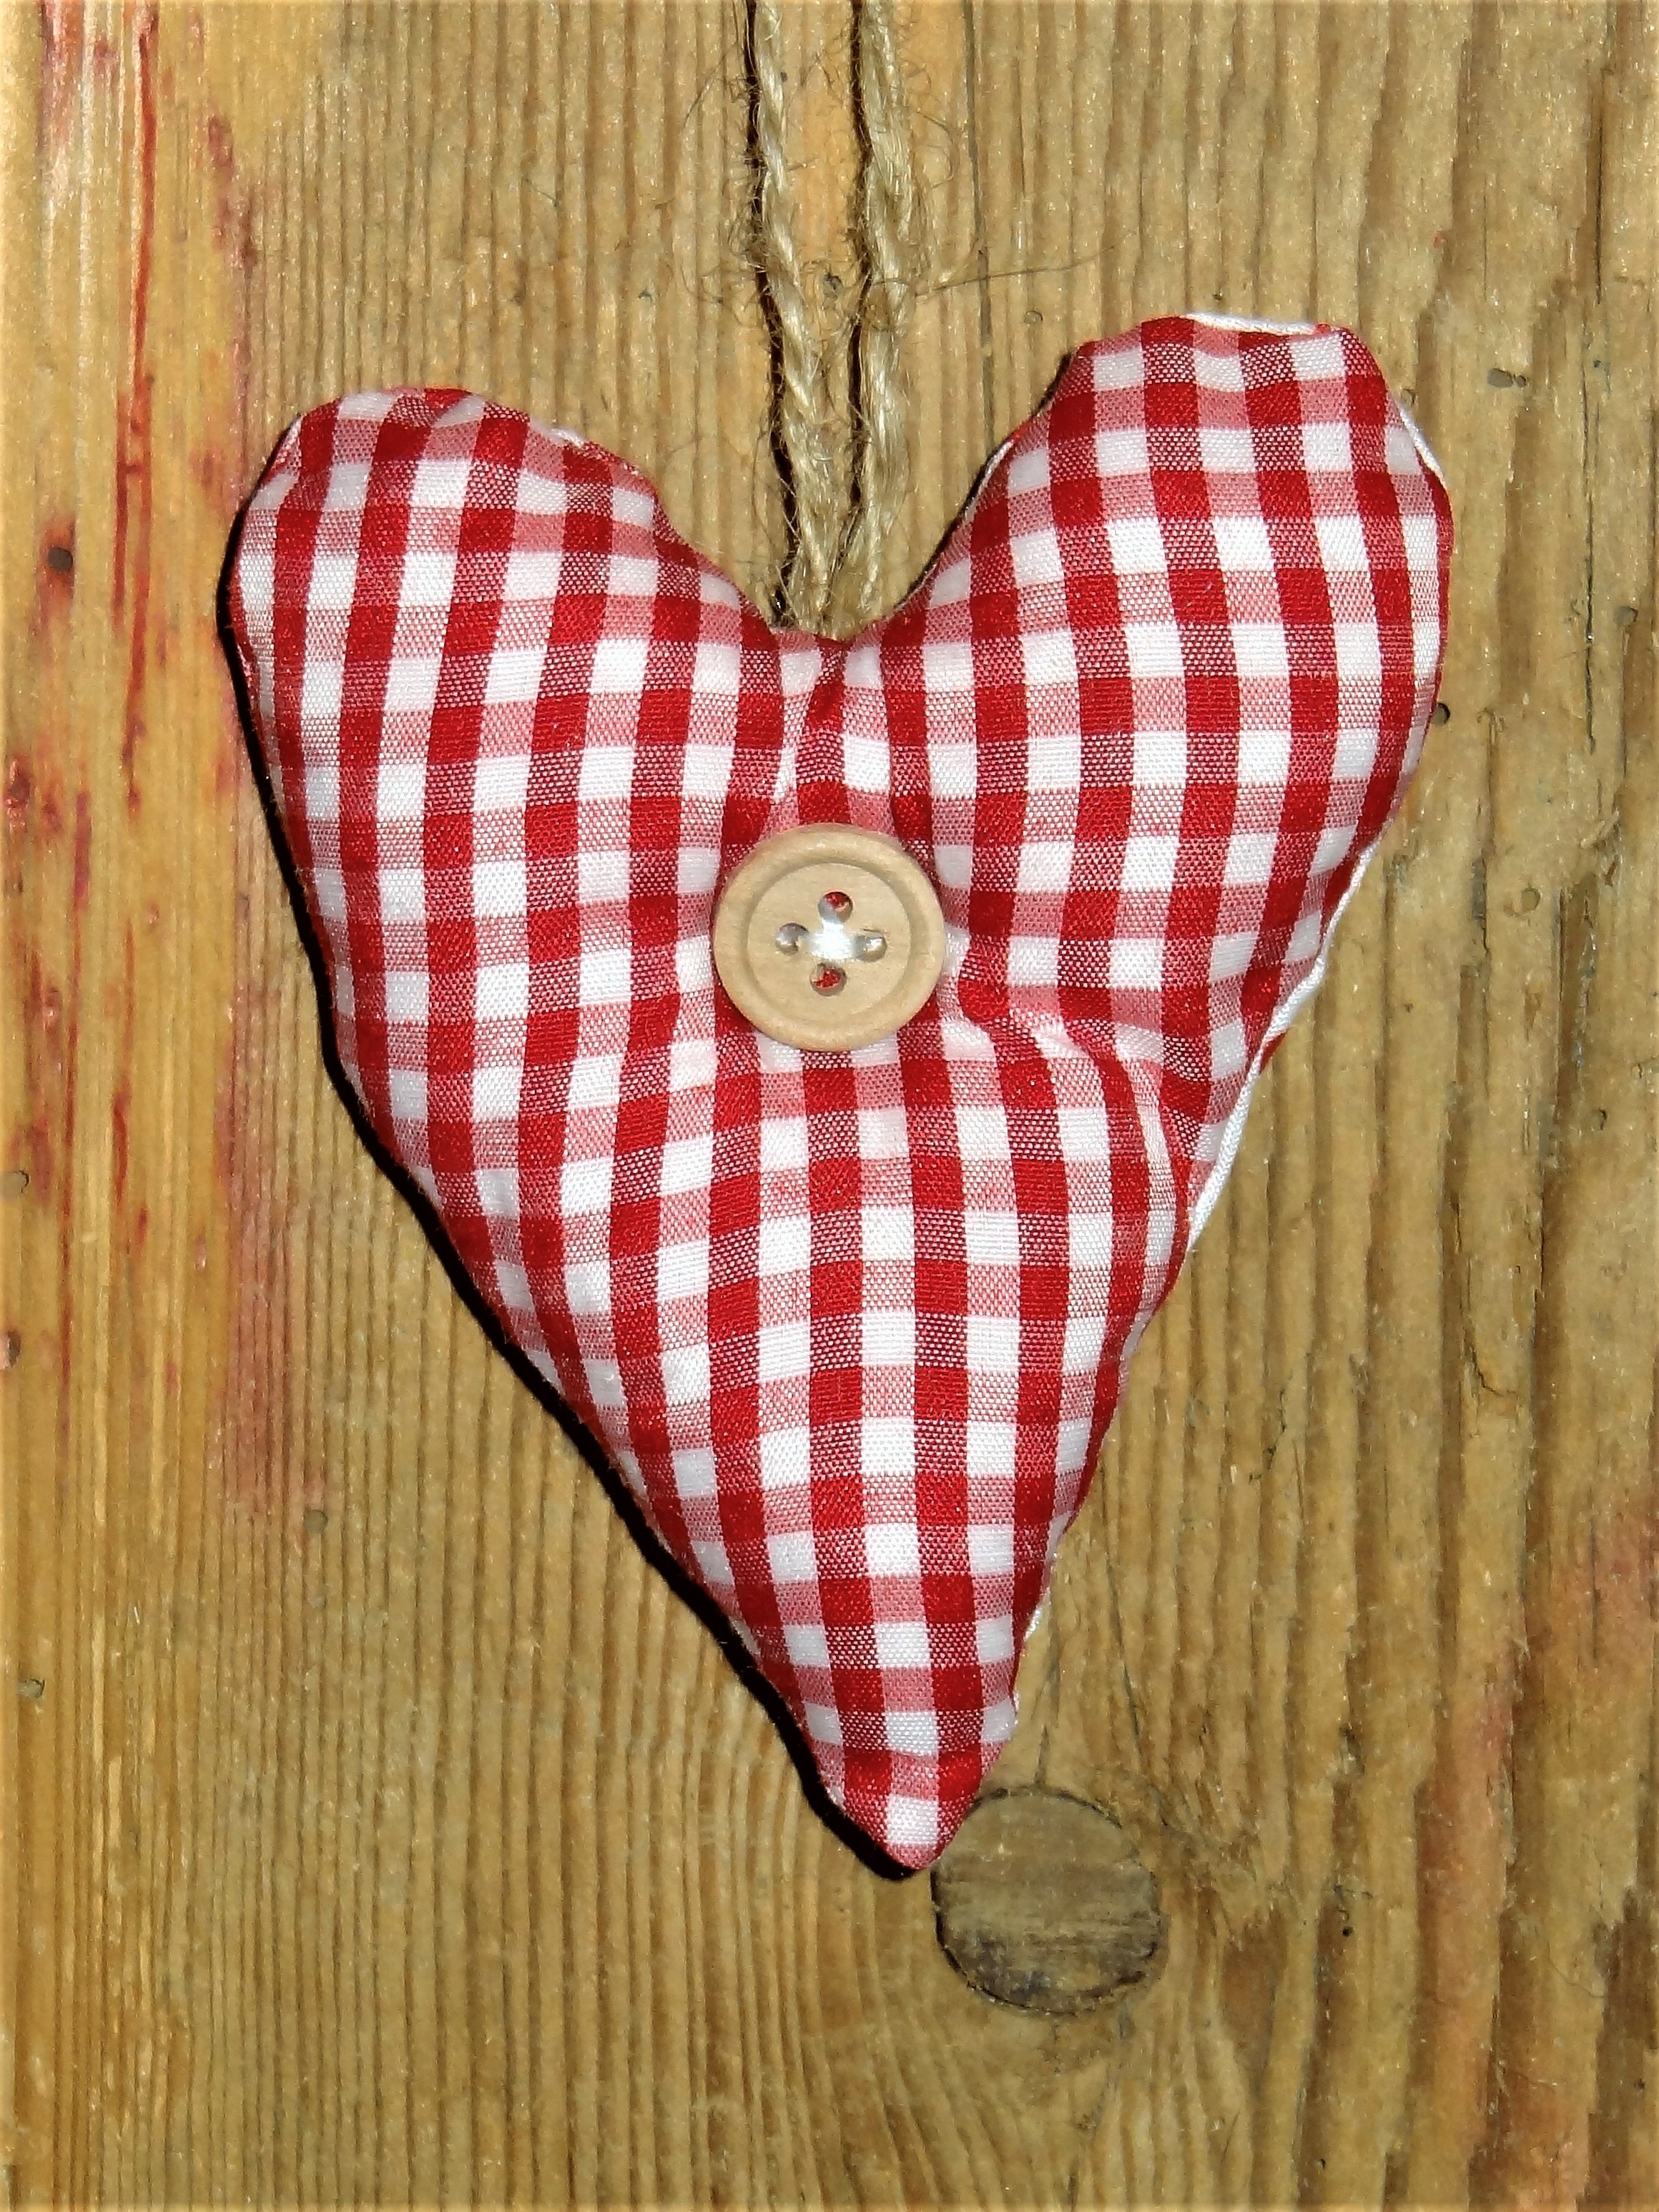
white, heart, rural, pattern, red, decor, handmade, checkered